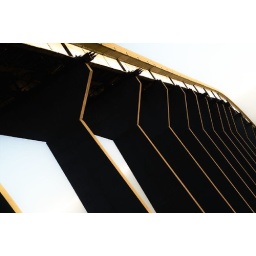
The Solomons bridge crossing the Patuxent river connecting both St Marys county and Calvert county in Maryland.